Heli Järvinen

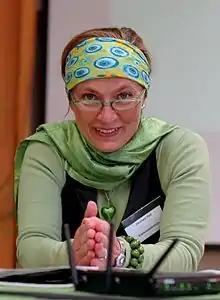
Heli Järvinen

Heli Järvinen (born 31 May 1963) is a Finnish politician for the Green League, representing the Southern Savonia constituency from 2007 to 2011 and the Southeastern Finland constituency since 2015. She was elected to the Finnish Parliament in the parliamentary election of March 2007. She lost her seat in the Parliament of Finland in 2011 elections but was again elected in 2015. She was also a member of the municipal council of Kerimäki between 2005 and 2011. Since 2017 she has been a member of Savonlinna town council. She is the second vice-chairperson of the council.